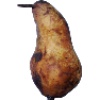
Label: Pear Abate 1